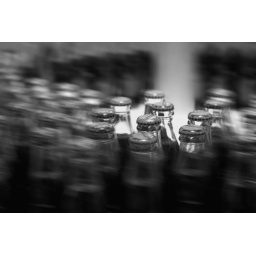
This is a black and white photo of the Coca Cola Bottles at the World of Coke in Atlanta Georgia.